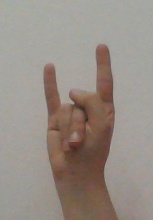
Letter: la